Beach Boulevard (Hamilton, Ontario)

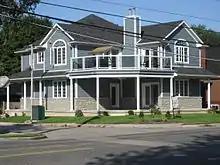
Beach Boulevard

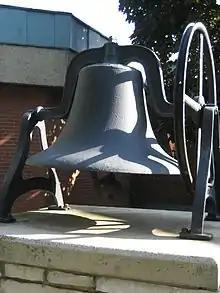
Bell Cairn

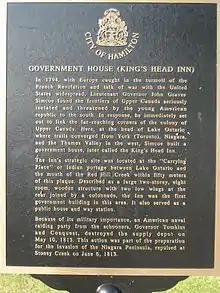
Government House (King's Head Inn)

"Note: Only one neighbourhood on this thin stretch of land that crosses over Lake Ontario."